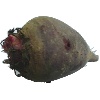
Label: Beetroot 1